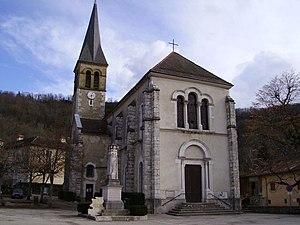
L'église de Saint-Aupre (Isère, France) Photo Arnaud-Victor Monteux 21/02/2006
Saint-Aupre est une commune française située dans le département de l'Isère en région Auvergne-Rhône-Alpes.